Quercus hypoleucoides

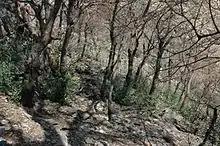
Quercus hypoleucoides resprouting following fire

The tree has been used for ornamental purposes. Its leaves have a unique contrast due to the very white, silver color of the bottom.